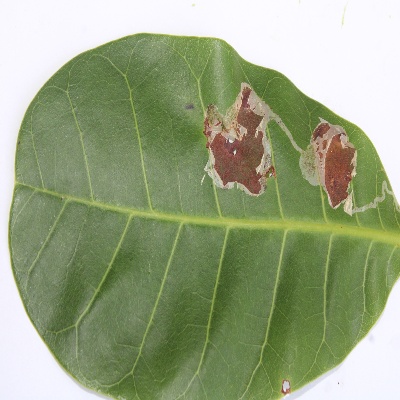
Crop: Cashew
Condition: leaf miner